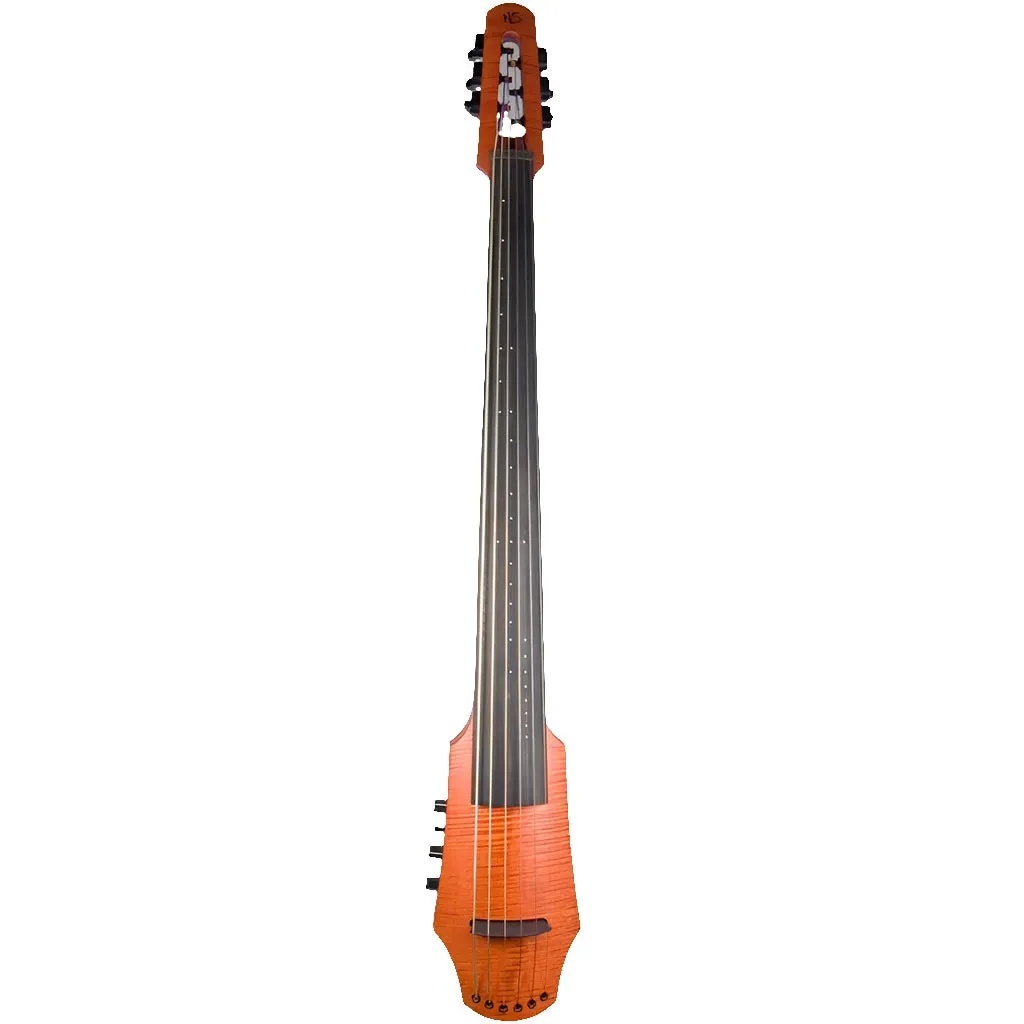
NS Design CR6 6-string Electric Cello
The NS Design 6 string cello gives you the ultimate versatility - high E and low F strings! All NS cellos have separate volume, bass, and treble controls and a three-position arco/blend/pizzicato switch for sound flexibility. Headphone jack for silent practice. Great tone quality and easily poratble. Features SOLID MAPLE BODY AND NECK: The CR Cello is crafted of European maple, with a flame maple face. This solid-body design develops a rich multi-dimensional tone free from the constraints inherent in an acoustic instrument. The traditional cello scale length and neck shape have a familiar feel, while the small body allows full access to the upper register. Brass escutcheon pin on the rear of the neck serves as a reference point corresponding to the heel of an acoustic cello. Solid construction provides structural stability to resist changes in temperature and humidity. FINGERBOARD: The fingerboard is expertly graduated with an asymmetric profile to insure that each note is even and buzz free. An adjustable truss rod allows for precise relief adjustment for different strings and playing style. A cascading dot pattern across the neck provides an accurate reference for position. BRIDGE PICKUP: The Polar bridge-mounted piezo pickup system responds selectively to either vertical vibration (for the sustained plucked sound, like an electric bass guitar), or lateral vibration (for dynamic bowing, and a percussive plucked sound). ACTIVE ELECTRONICS: The dual mode preamp allows the player to choose between two very distinct tone qualities. The first mode delivers the full frequency response of modern low impedance electronics, for a rich, full-blown "electric" sound. The second is balanced to produce the frequency response of the traditional cello, for a more "acoustic" sound. A three-way toggle switch allows the player to select the desired pickup and electronics options. Additional controls include volume and individual bass EQ & treble EQ controls. Specifications LENGTH : 94 cm (37") WIDTH : 14 cm (5.5") THICKNESS : 9.5 cm (3.75") WEIGHT : 2.5 kg (5.5 lbs.) SCALE LENGTH : 69.5 cm (27.36"") STRING SPACING : 7.1 cm (2.8") at bridge; 3.3 cm ( 1.3") at nut ELECTRONICS : Volume, balance control for pickup selection, toggle switch for Polar system, bass and treble controls. 18-volt active circuit by EMG™ with an internal headphone amp / circuit. Mono output. CONTROLS : (top to bottom) Volume Treble EQ Switch for Polar pickup: up - pizzicato (vertical vibration) center - Pure Preamp Arco - Electric tone down - arco (lateral vibration) Bass EQ HEADPHONE JACK : 1/8" headphone jack for silent practice and self-monitoring. TRUSS ROD : Neck relief is adjustable above the nut located with hex wrench. TUNING MACHINES : Premium grade, fully encased worm gear tuners; black finish. STRING TUNING : 6 string tuning: F C G D A E STRINGS : NS Electric Cello Strings supplied; the NS is designed to fit and is compatible with most standard strings. TRIPOD STAND : A fully adjustable tripod stand comes standard with the CR Series Cello. GIG BAG : The standard gig bag with handle and shoulder strap, has a padded inner case for the instrument and a zipper pouch for the tripod stand. It also has a bow compartment and storage pocket with room for accessories. 99 cm (39") long; 18 cm (7") in diameter. Loaded weight is 5 kg (11 lbs.), including stand. Fits in the overhead luggage compartment of most commercial aircraft. 5-year NS Design Warranty
Brand: Ns Design
Category: Arts & Entertainment > Hobbies & Creative Arts > Musical Instruments > String Instruments > Cellos > Electric Cellos